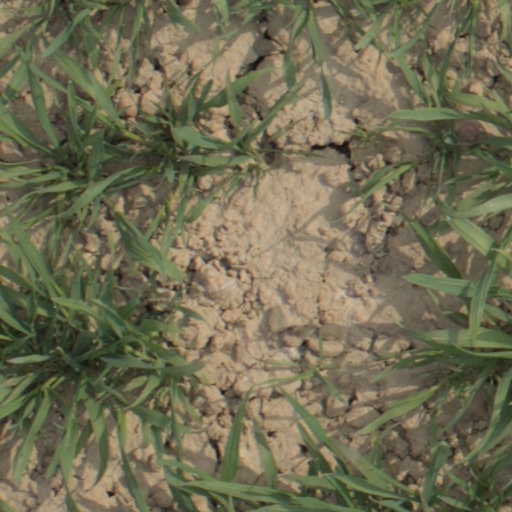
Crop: wheat